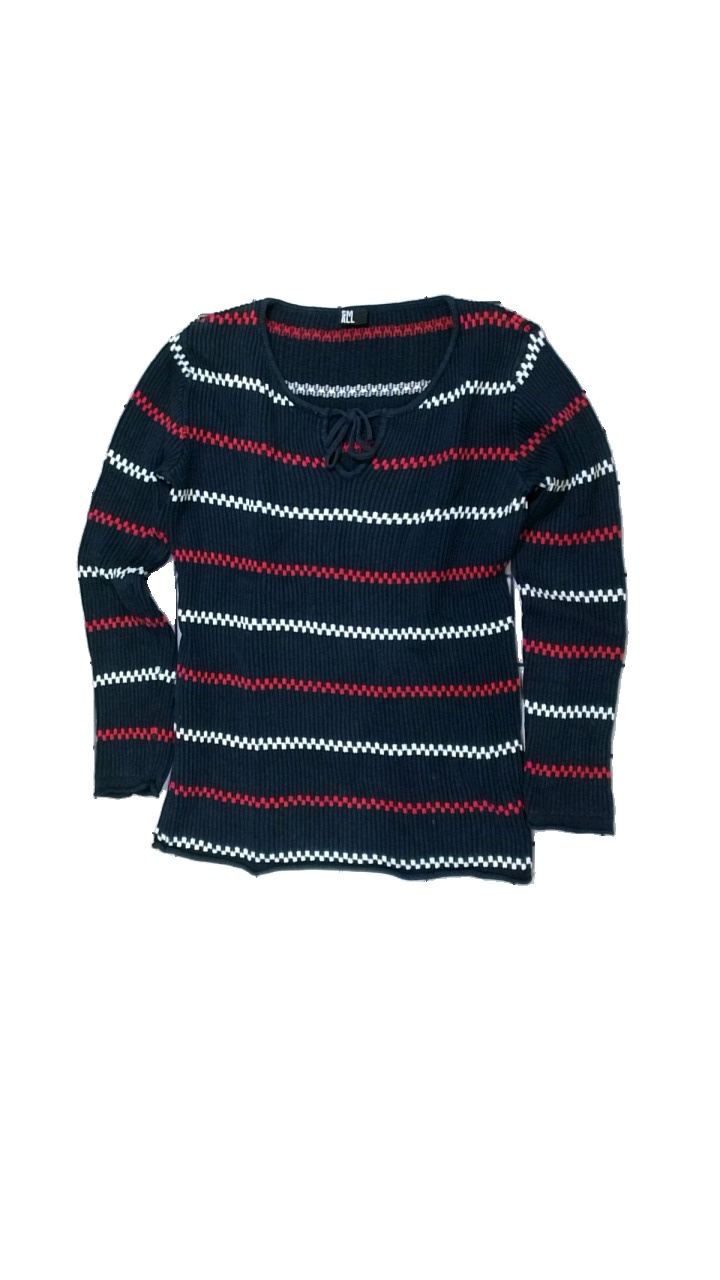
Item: Sweater (Ladies)
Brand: Soc (stadium)
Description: randig tjocktröja, urtvättad
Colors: Blue, White, Red
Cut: Regular
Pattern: Striped
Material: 100% cotton
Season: All
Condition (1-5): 2
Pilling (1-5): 2
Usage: Export
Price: <50